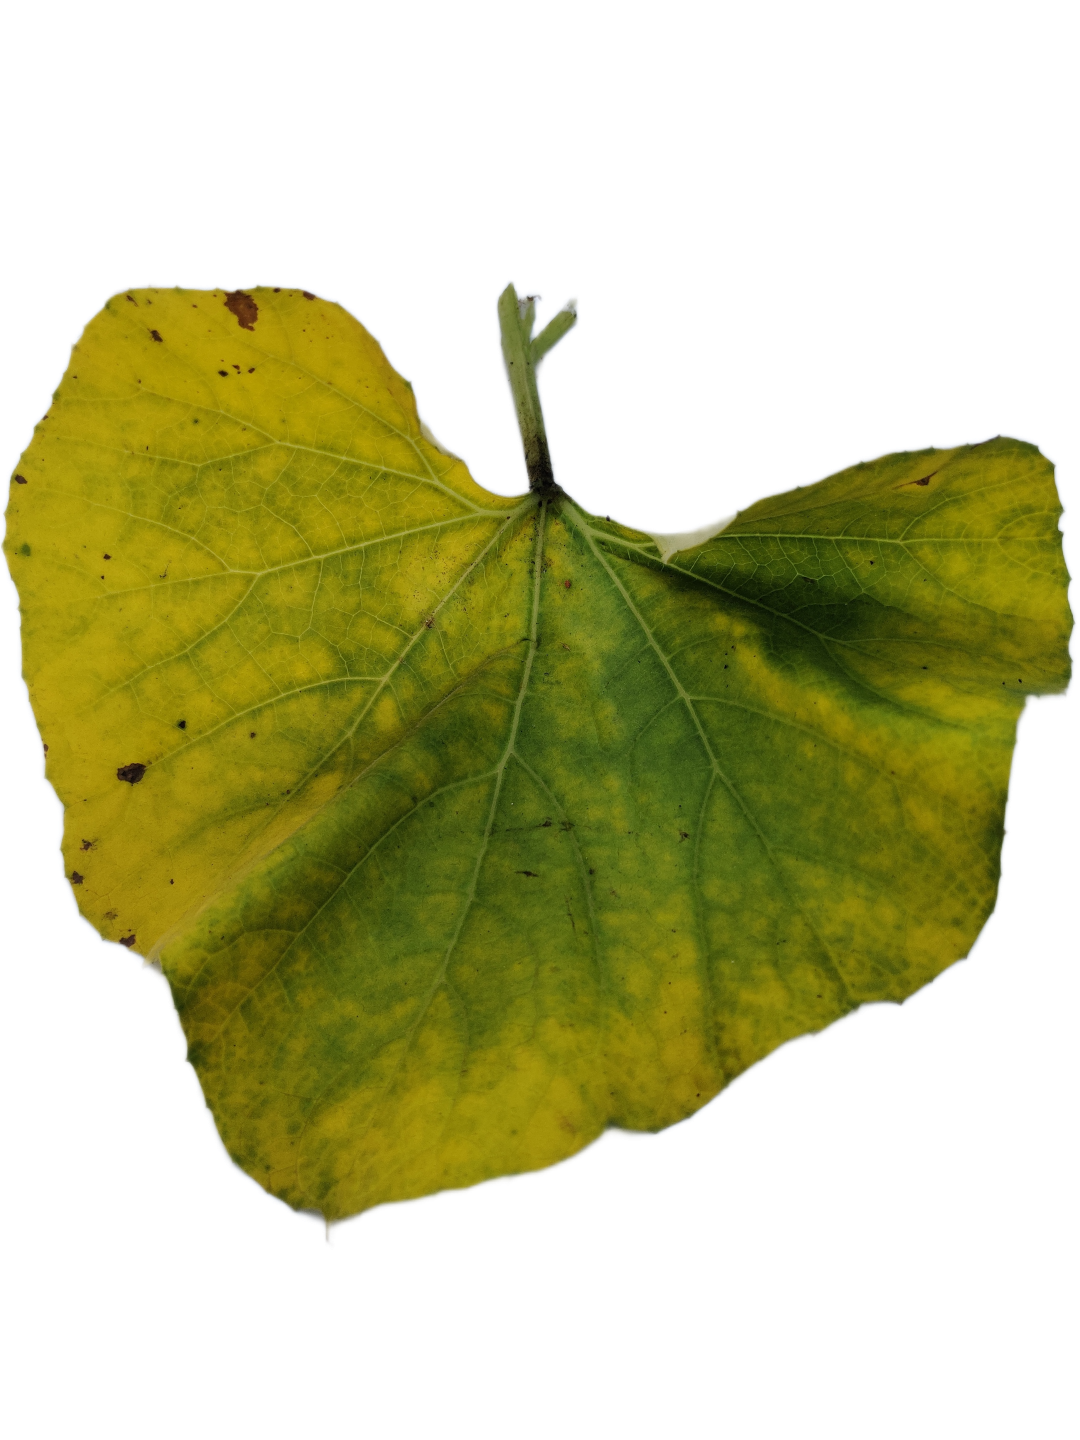
Crop: Bottle Gourd
Label: Downy_Mildew